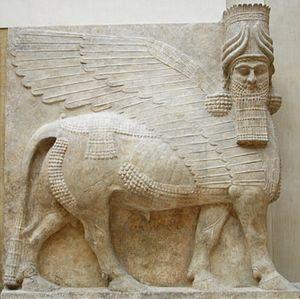
Taureau androcéphale ailé tourné de face. Bas-relief de la façade m, porte k, du palais bâti par Sargon II à Dur Sharrukin, en Assyrie (actuelle Khorsabad, Iraq)
Les Perses est une adaptation télévisée par Jean Prat de la tragédie grecque du même nom d'Eschyle sous la forme d'un oratorio, elle fut diffusée le 31 octobre 1961 à 20h30 à la fois sur RTF Télévision et sur France IV. Ce drame antique raconte le retour désastreux du « Grand Roi » perse Xerxès dans son palais de Suse après les défaites de Salamine et de Platées, face aux Grecs.
Dur-Sharrukin, située près de l'actuel village de Khorsabad dans le Nord de l'Irak, à environ 15 km de Mossoul, est une des capitales de l'ancienne Assyrie. Inaugurée en 707 av. J.-C. par le roi Sargon II, la ville est délaissée, en partie inachevée, à sa mort en 705 au profit de la nouvelle capitale, Ninive.
L'assyriologie est la partie de l'histoire et de la philologie spécialisée dans l'étude de l'Assyrie à l'origine, plus largement à l'étude de la Mésopotamie et du Moyen-Orient ancien.
L'Empire néo-assyrien était un Empire mésopotamien de l'âge du fer qui a existé entre 911 et 609 av. J.-C., et qui a été le plus grand empire du monde jusqu'à cette époque. Les Assyriens ont perfectionné les premières techniques de gouvernement impérial, dont beaucoup sont devenues la norme dans les empires ultérieurs.
Le tétramorphe, ou les « quatre vivants », ou encore les « quatre êtres vivants », représente les quatre animaux ailés tirant le char de la vision d'Ezéchiel. D'abord décrit dans le Livre d'Ézéchiel, il est repris avec saint Jean dans l'Apocalypse. Plus tard, les Pères de l'Église y ont vu l'emblème des quatre Évangélistes : le lion pour Marc, le taureau pour Luc, l'Homme pour Matthieu et l'aigle pour Jean. Ils accompagnent souvent les représentations du Christ en majesté.